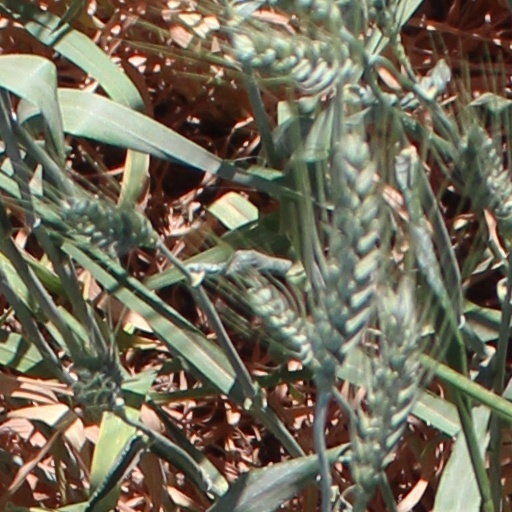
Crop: wheat